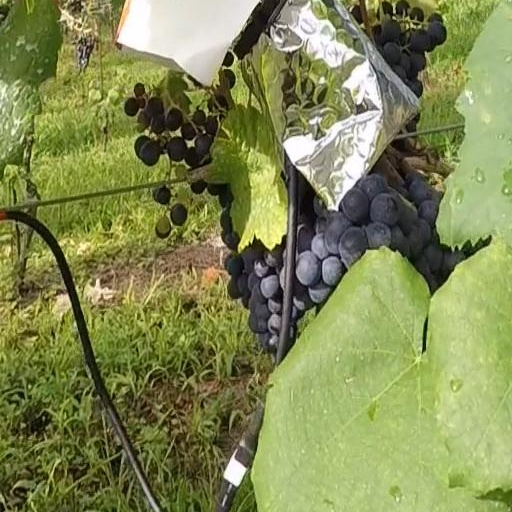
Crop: grape